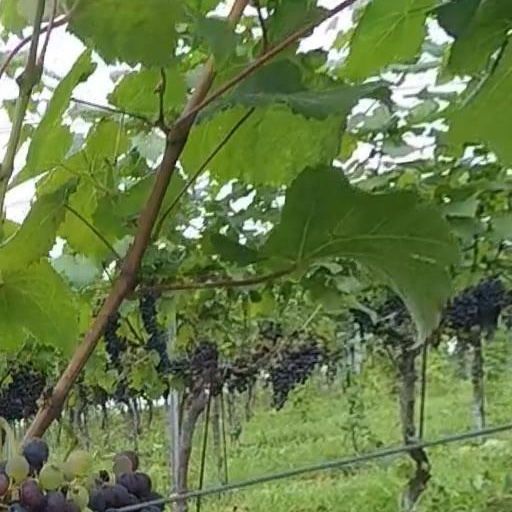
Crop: grape